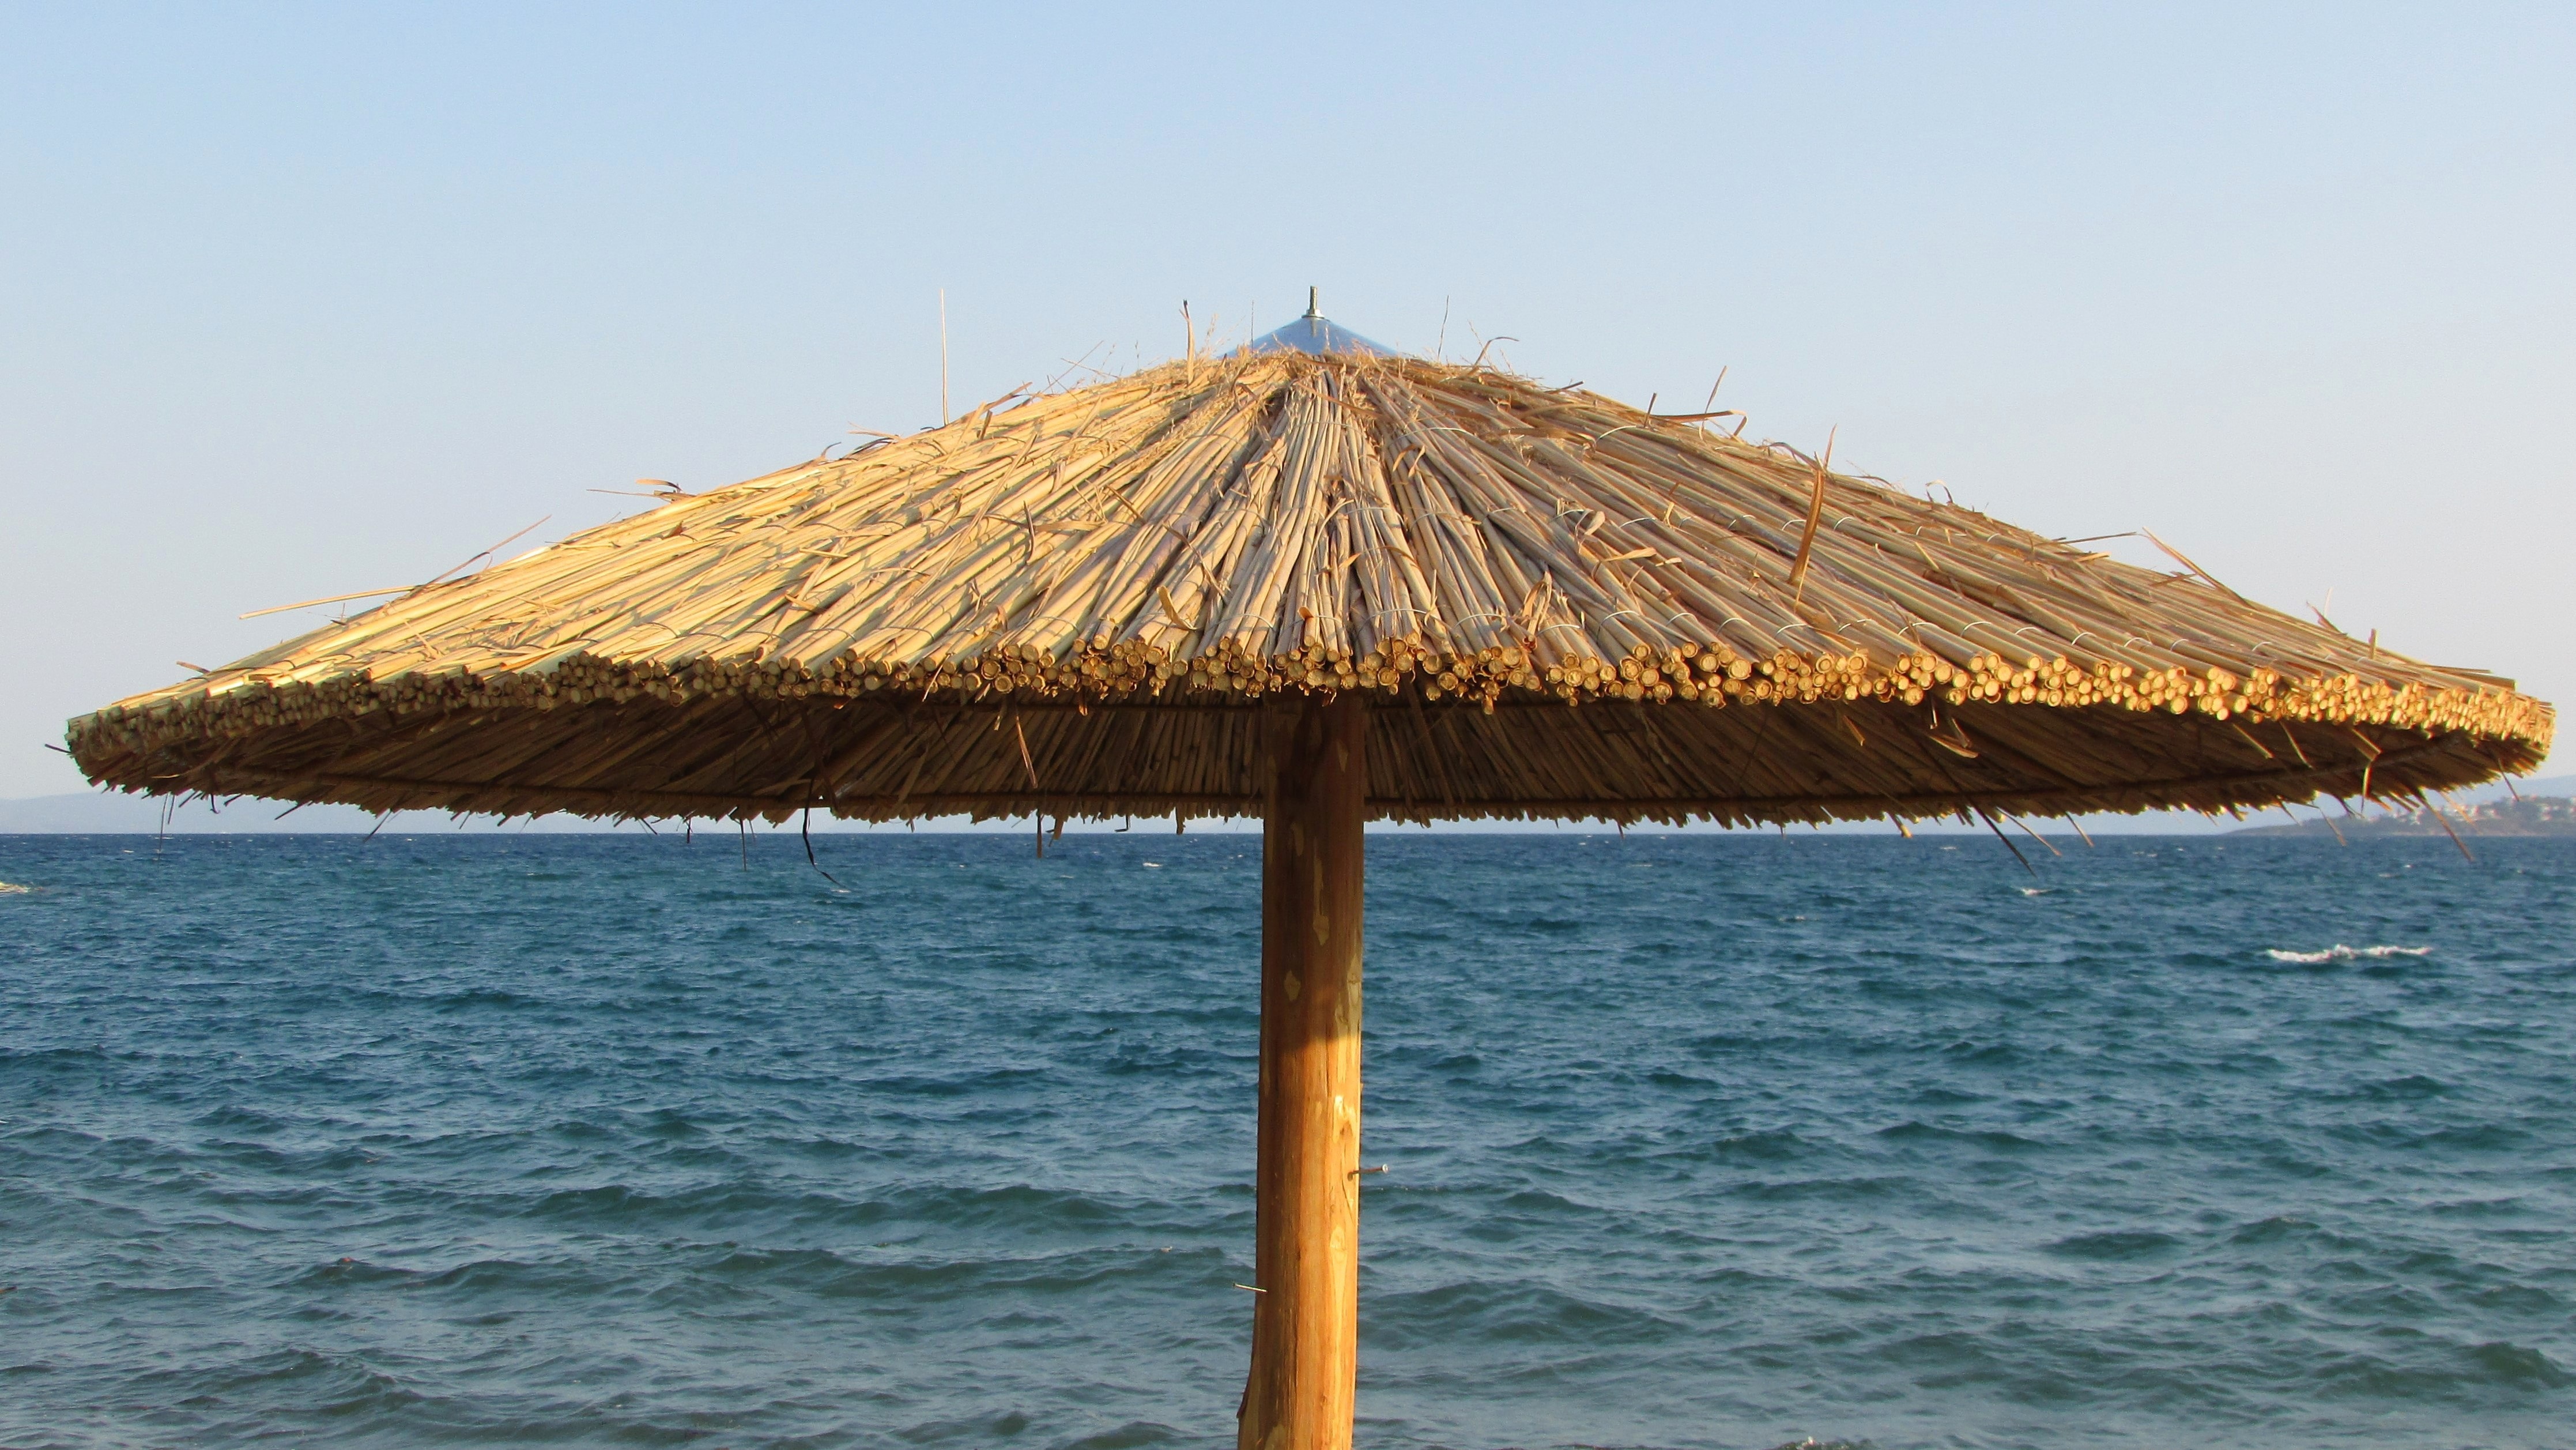
beach, sea, coast, ocean, wind, summer, vacation, hut, umbrella, holiday, tourism, leisure, relaxation, greece, cape